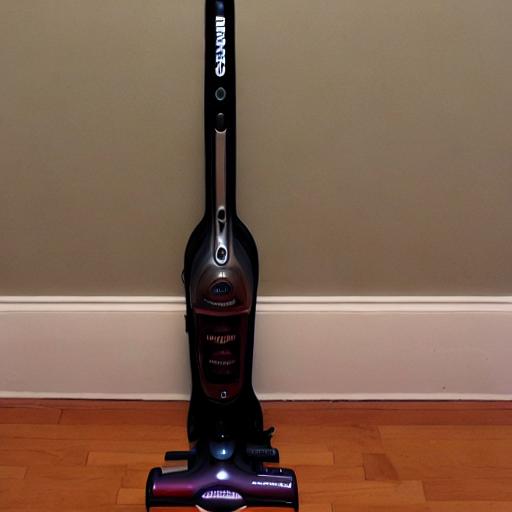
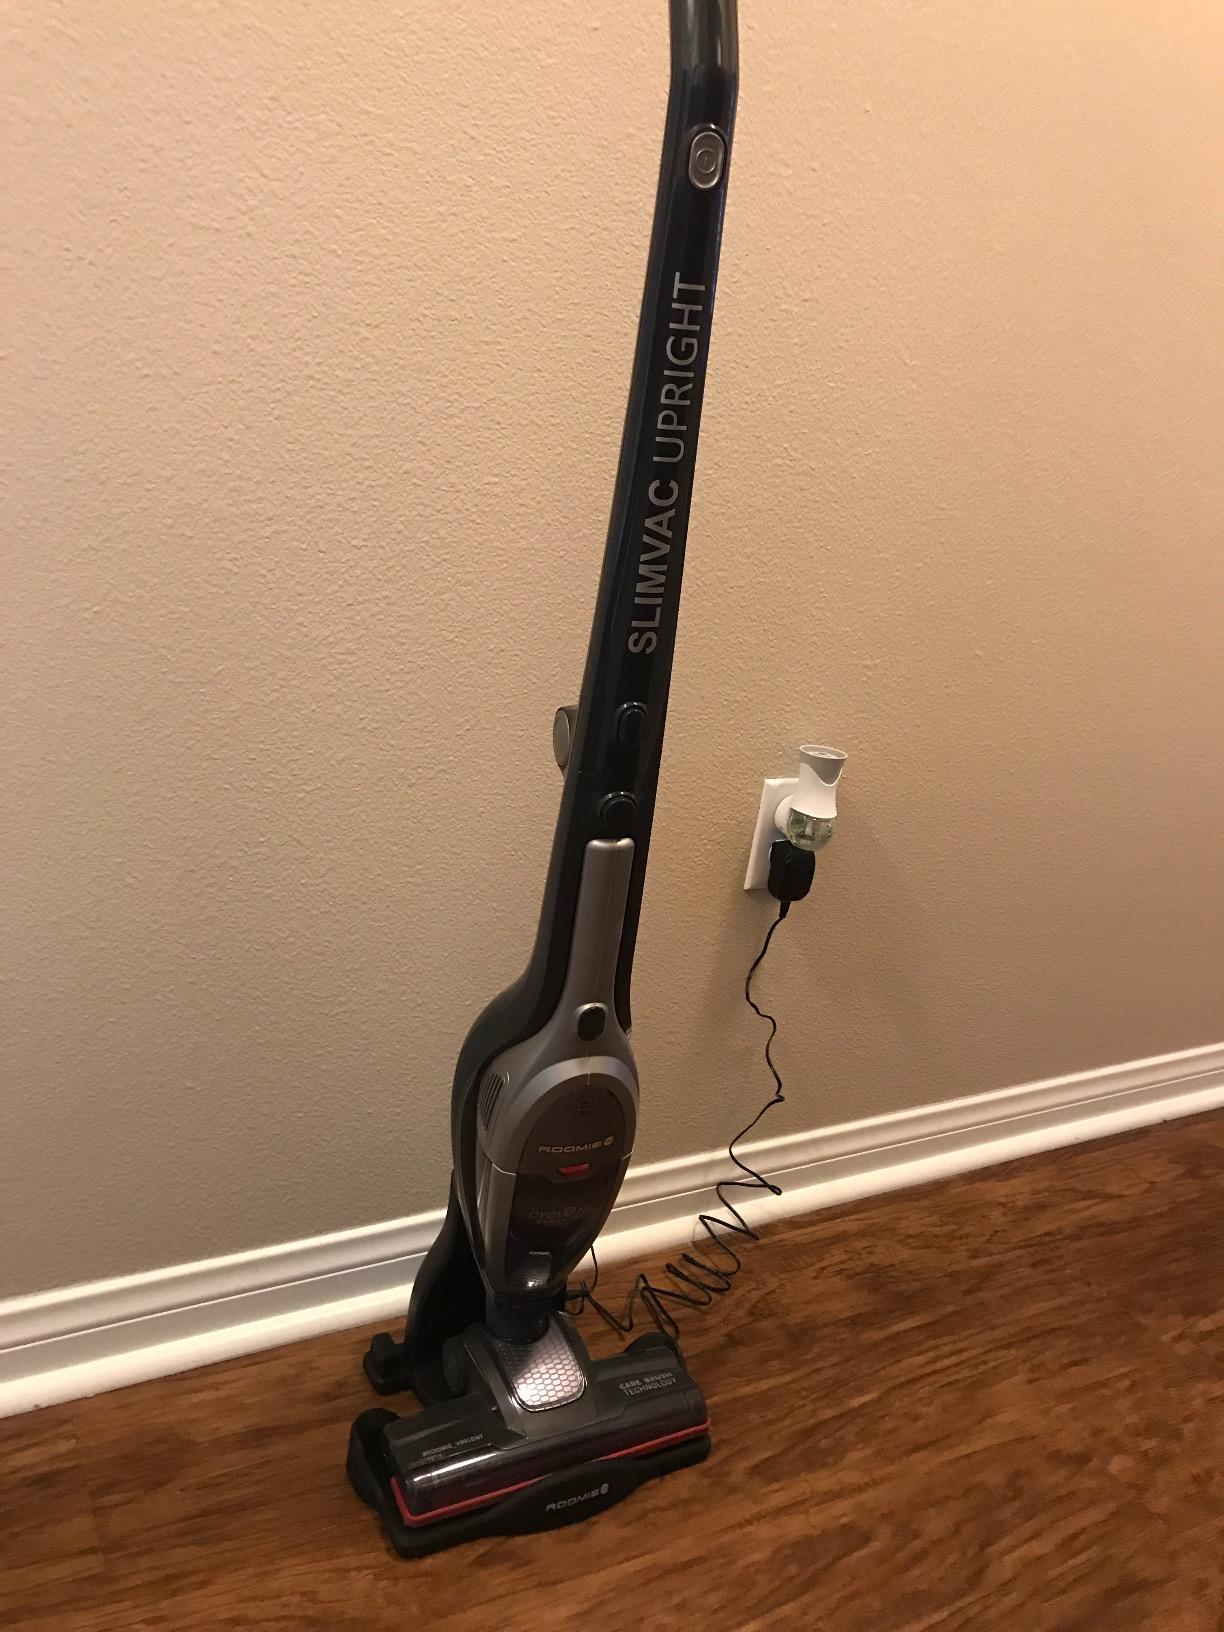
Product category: items_vacuum
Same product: no